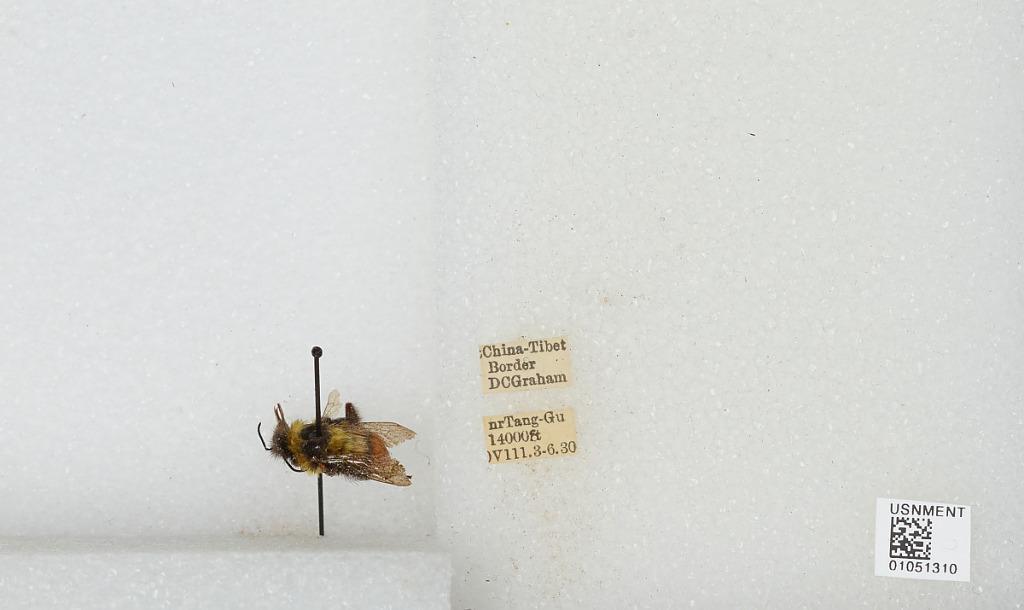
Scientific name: Bombus sp.
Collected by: D. Graham
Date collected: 1930-8-3
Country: China
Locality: China-Tibet Border near Tang-Gu